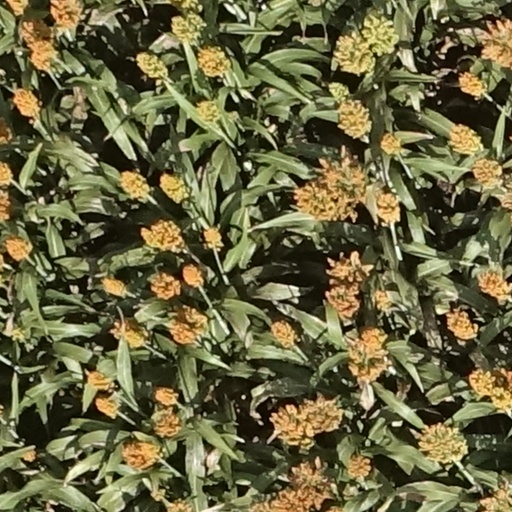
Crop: sorghum